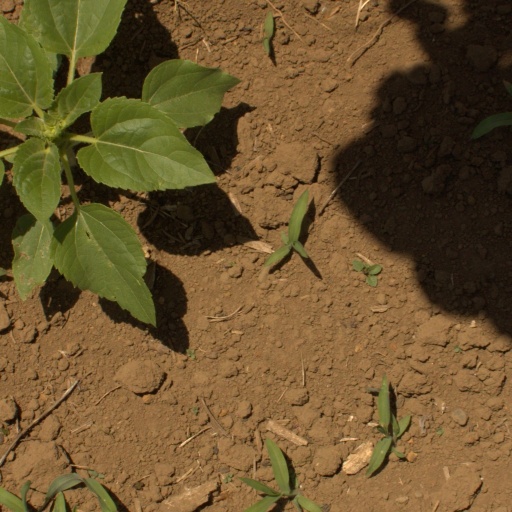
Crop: Jerusalem artichoke